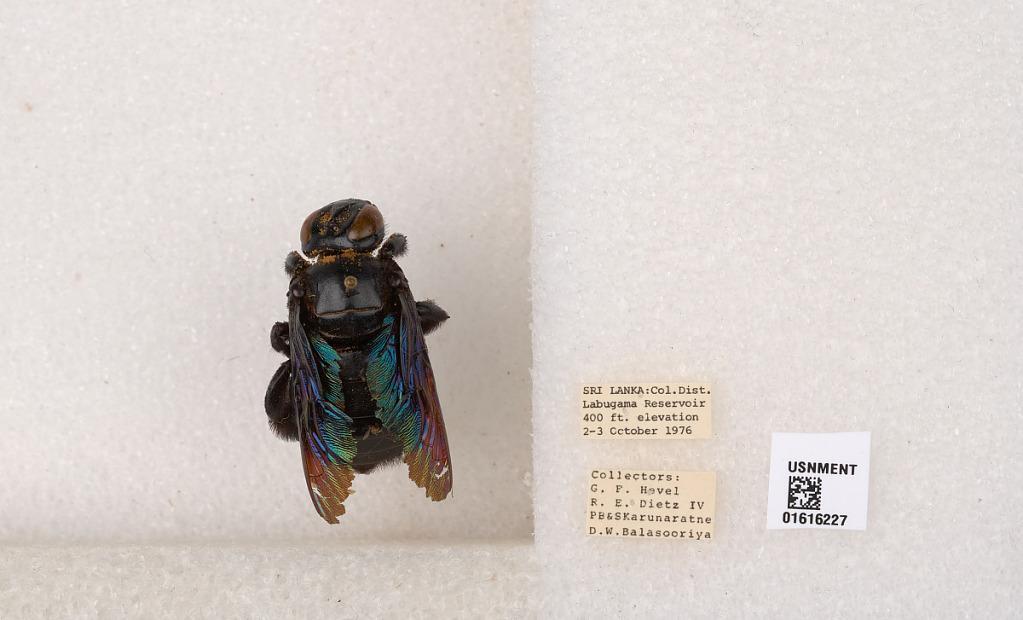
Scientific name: Xylocopa (Mesotrichia) tenuiscapa Westwood
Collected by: G. Hevel, R. Dietz, P. Karunaratne, S. Karunaratne & D. Balasooriya
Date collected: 1976-10-2
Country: Sri Lanka
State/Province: Western
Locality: Col. Dist., Labugama Reservoir